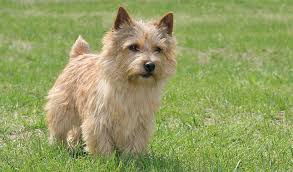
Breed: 203-n000016-Norwich_terrier